Antoine Griezmann

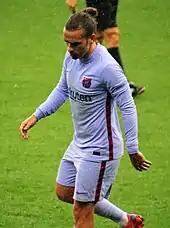
Griezmann playing for Barcelona in 2021

Griezmann made his debut for Barcelona on 16 August 2019 in a 1–0 defeat to Athletic Bilbao. On 25 August, Griezmann scored a brace and assisted during his home debut, which ended in a 5–2 win against Real Betis. After substituting injured Ousmane Dembélé after 26 minutes of the first half, he scored his first Champions League goal for the club on 27 November in a 3–1 win against Borussia Dortmund, assisted by Lionel Messi. In their 2019–20 Supercopa de España match against Atlético Madrid, Griezmann scored his side's second goal against his former club in an eventual 2–3 defeat. Griezmann became the first player of the season to score in every major competition for Barcelona when he netted a brace in the Copa del Rey against Ibiza in a narrow 2–1 win. On 25 February 2020, Griezmann scored Barcelona's equaliser in their 1–1 Champions League round of 16 draw against Napoli, becoming the first Barcelona player other than Messi to score a Champions League away goal in the knockout stage since 2015.